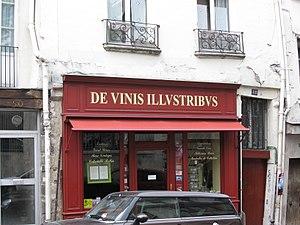
Signe en latin, près de l' Ecole Polytechnique, août 2010